Answer in natural language. Considering the relative positions, where is advanced coding ai with respect to Window? Choose between the following options: left or right
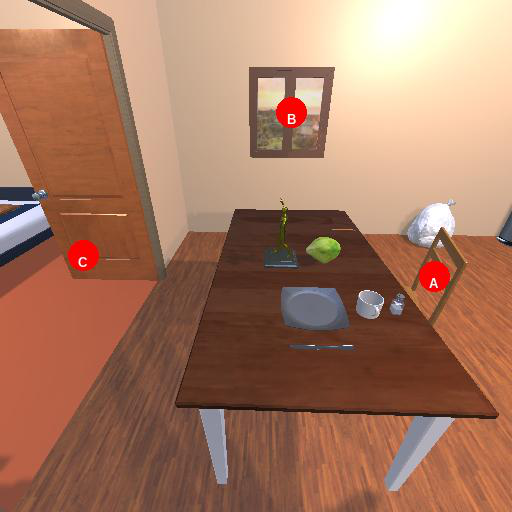
<answer>right</answer>